Andrieu d'Andres

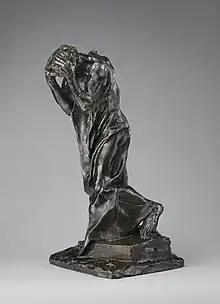
the crying burgher

After the first group study, he formed individual studies of each figure. Like the other five figures, the first study of d'Andres is undressed. The finished figure is dressed in a simple robe. Rodin completed it 1885.